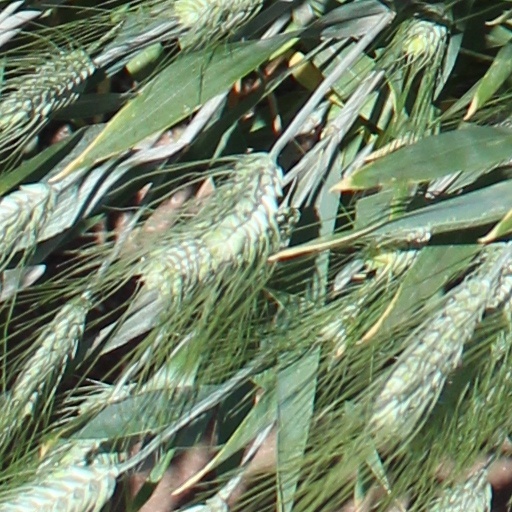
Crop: wheat